Concordiensis

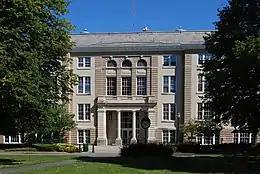
Reamer Campus Center, which houses the office of the "Concordiensis"

Concordiensis is the student-run newspaper of Union College in Schenectady, New York, United States. It was founded in November 1877 and is the thirteenth oldest student newspaper in the United States and is the oldest continuously published newspaper in the city of Schenectady. The newspaper's title, meaning "of or pertaining to union," was most likely suggested by Frederic F. Chisholm class of 1879 and has been in use since 1890. Since then, it has been informally called "the Concordy."